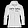
Label: Coat